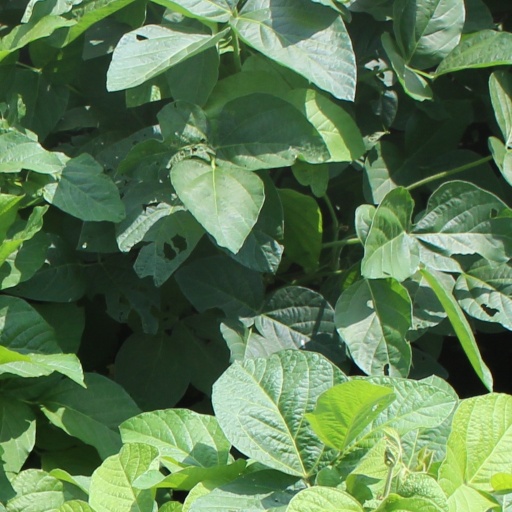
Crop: soybean